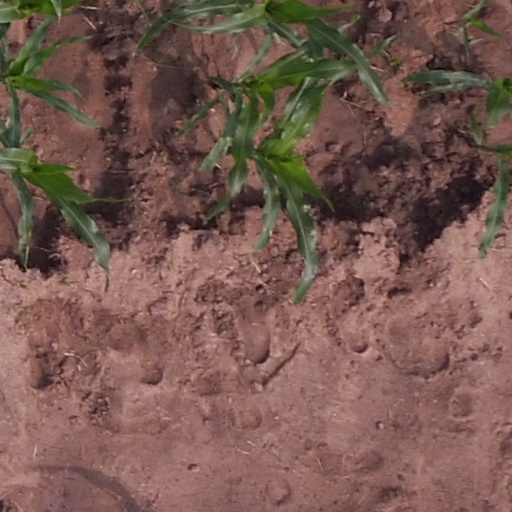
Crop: maize; corn